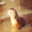
Label: otter